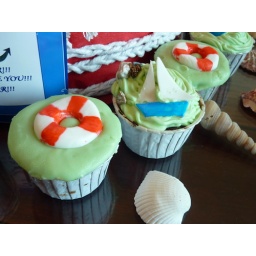
These cupcakes were customised hence each sail boat and life buoy was sculpted in fondant by hand.